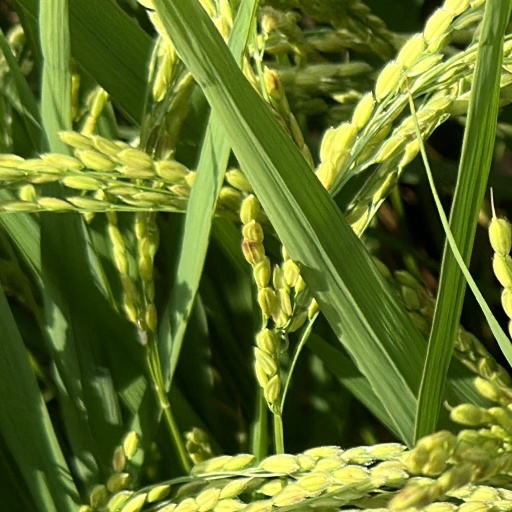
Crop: rice